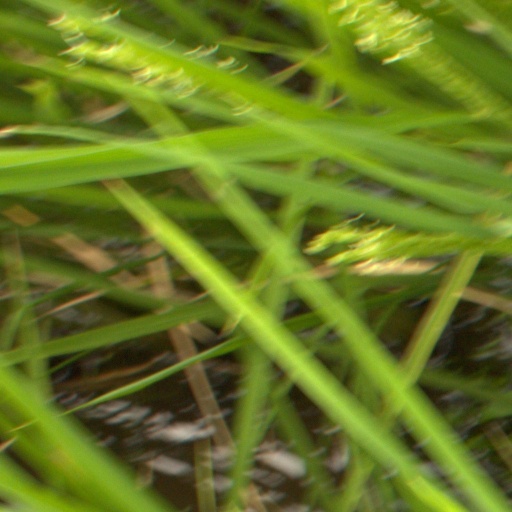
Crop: rice